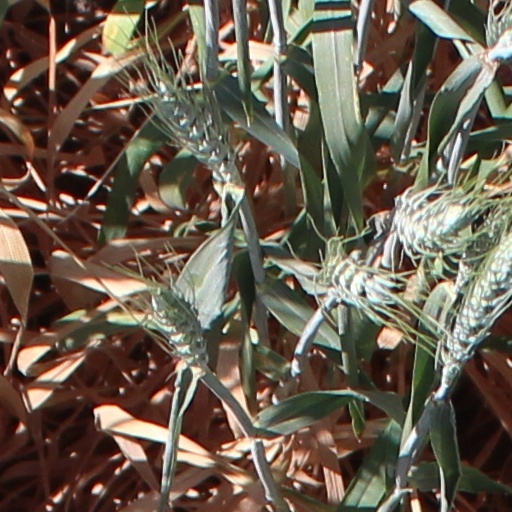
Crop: wheat